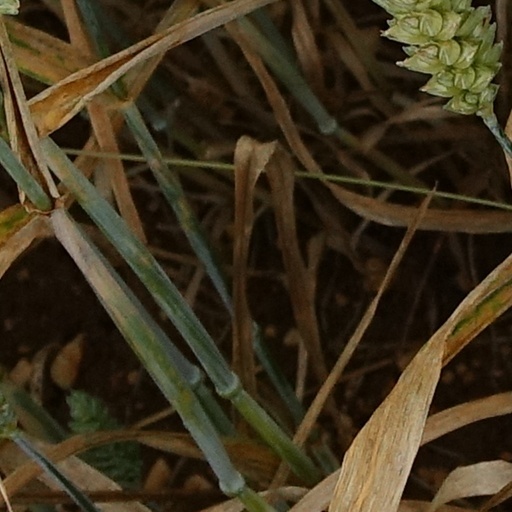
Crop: wheat